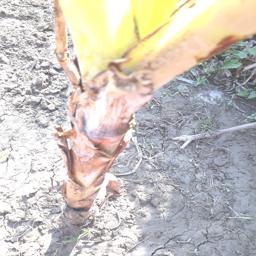
Label: BACTERIAL SOFT ROT